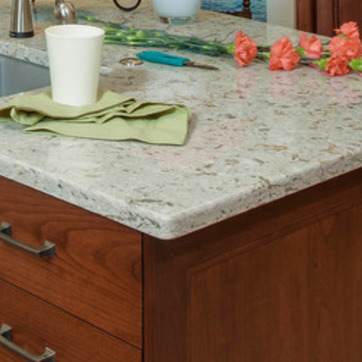
Material: polishedstone